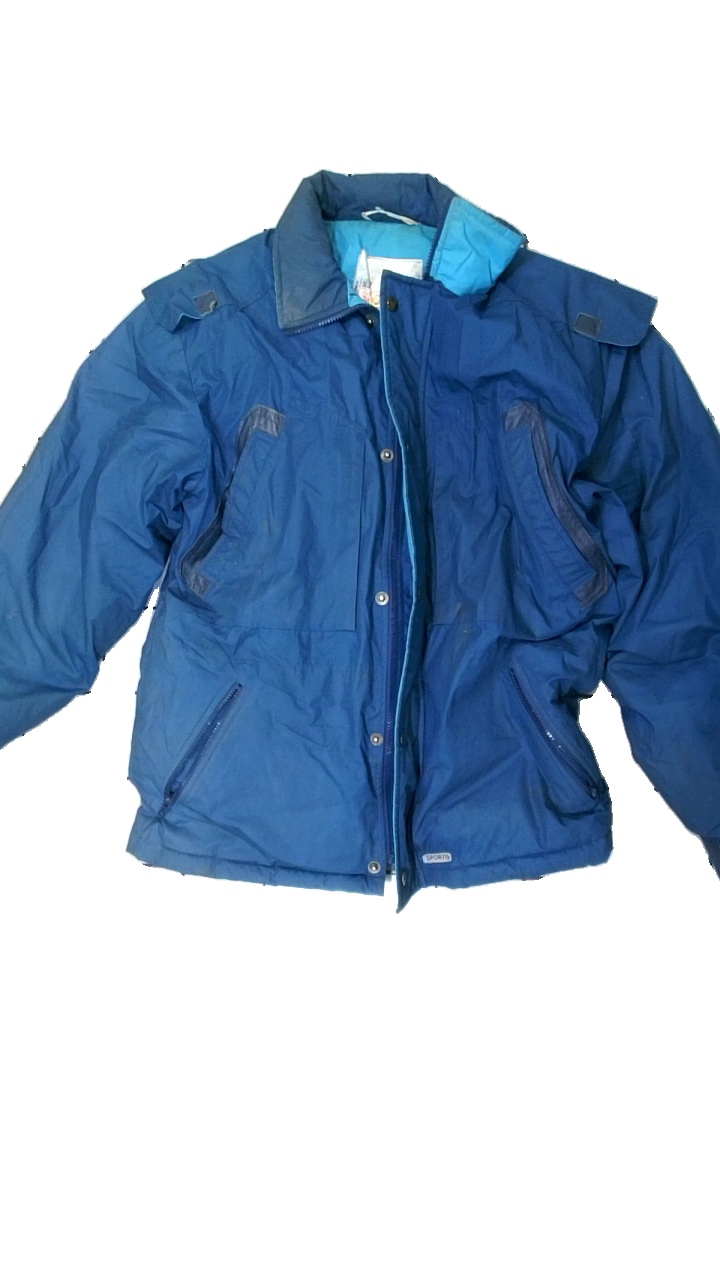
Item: Jacket (Unisex)
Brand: Sportiv
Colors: Blue
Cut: Regular
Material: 61% Polyester 39% Cotton
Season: All
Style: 80s
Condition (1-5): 1
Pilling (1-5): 5
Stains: Major
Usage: Export
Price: <50